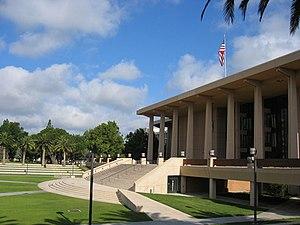
Star Trek est un film américain de science-fiction réalisé par J. J. Abrams et sorti en 2009.